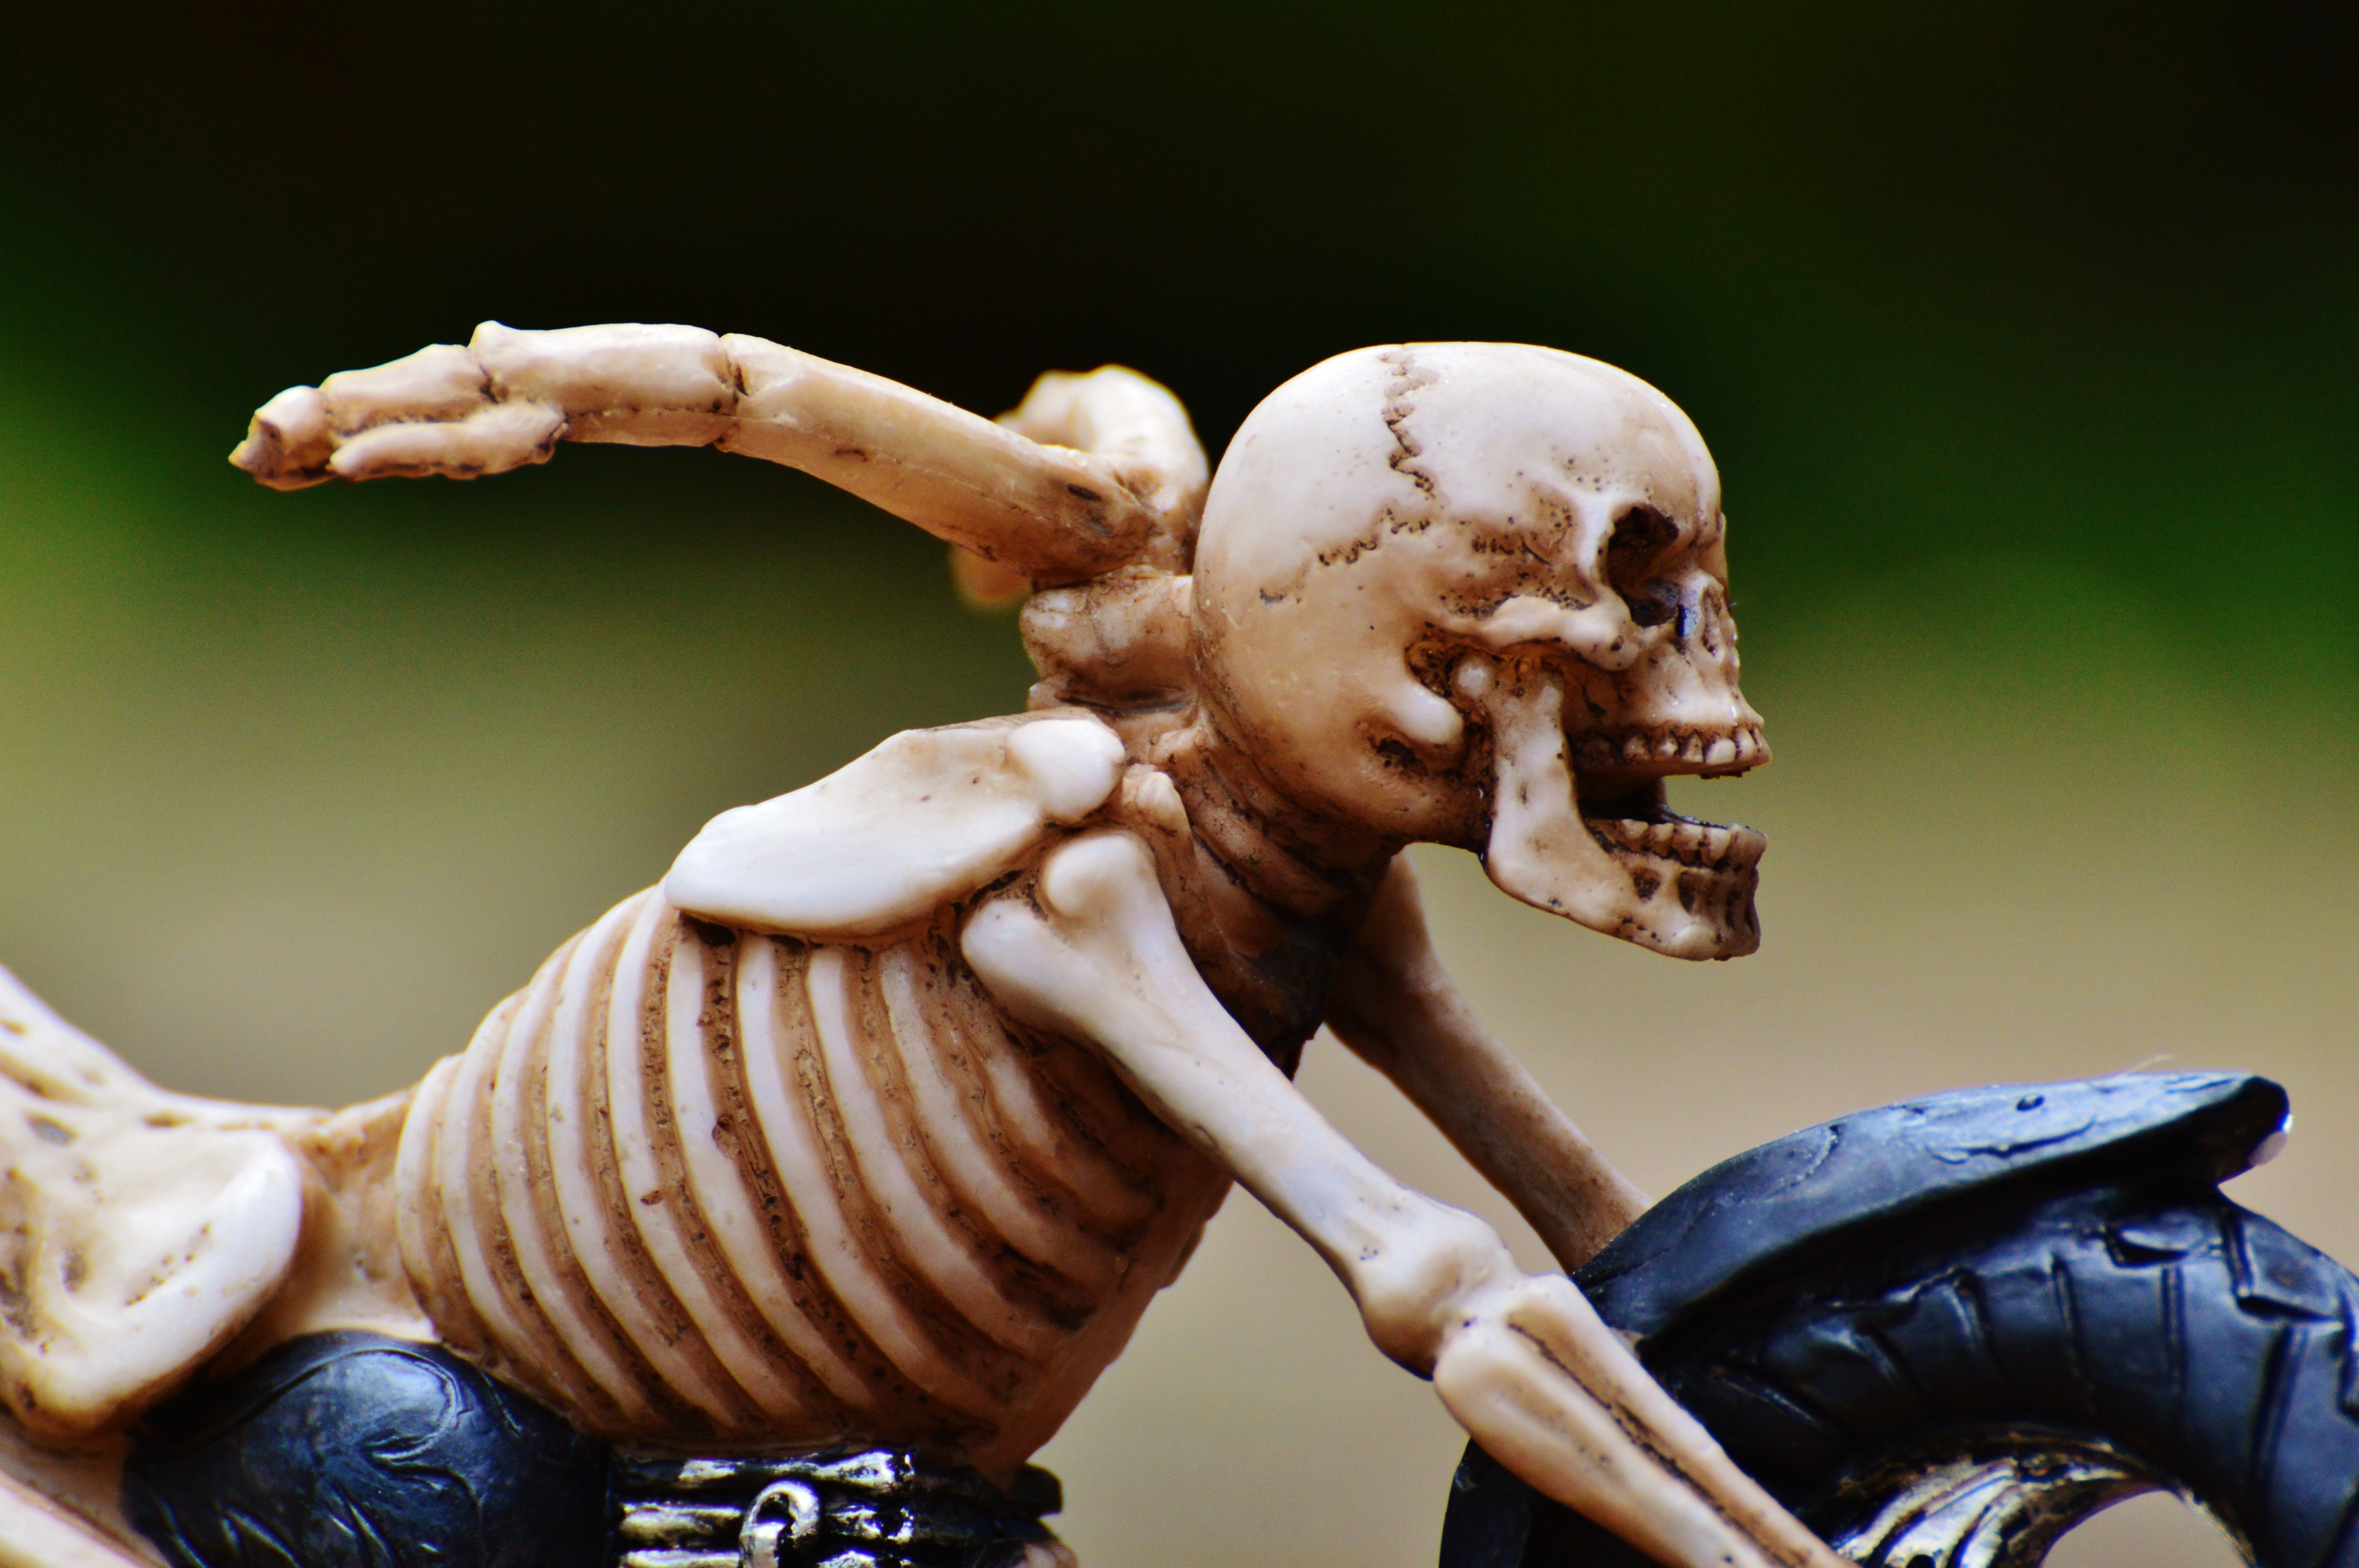
statue, decoration, motorcycle, halloween, skull, gothic, bone, sculpture, scary, figurine, weird, creepy, skeleton, horror, biker, mythology, skull and crossbones, skull bone